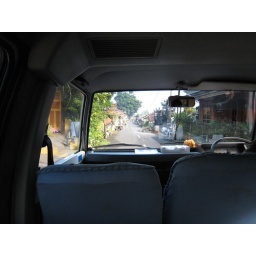
Narrow mountain road in Bali